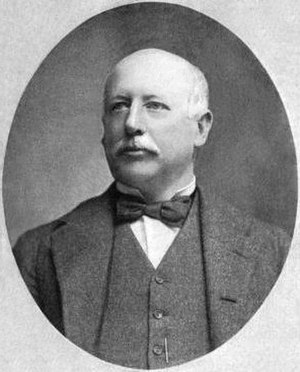
Henry Osborne Havemeyer
Henry Osborne Havemeyer var en amerikansk erhvervsmand, iværksætter og direktør for et sukkerraffinaderi. Han grundlagde og blev præsident for American Sugar Refining Company i 1891.